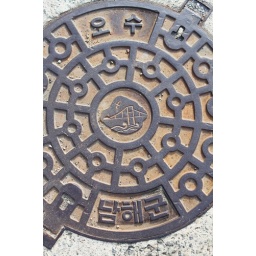
a bridge over water